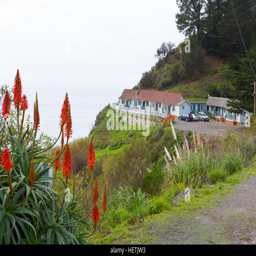
a city is a historic cliff - side resort located in the heart of the coast .